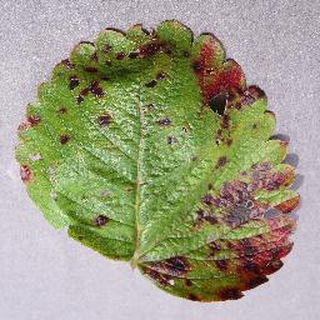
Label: strawberry_leaf_scorch